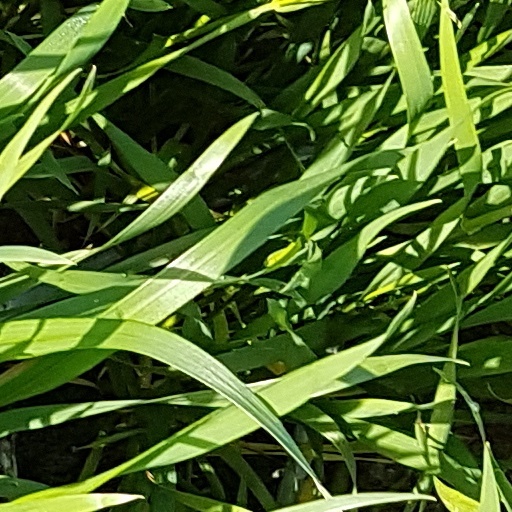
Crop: wheat